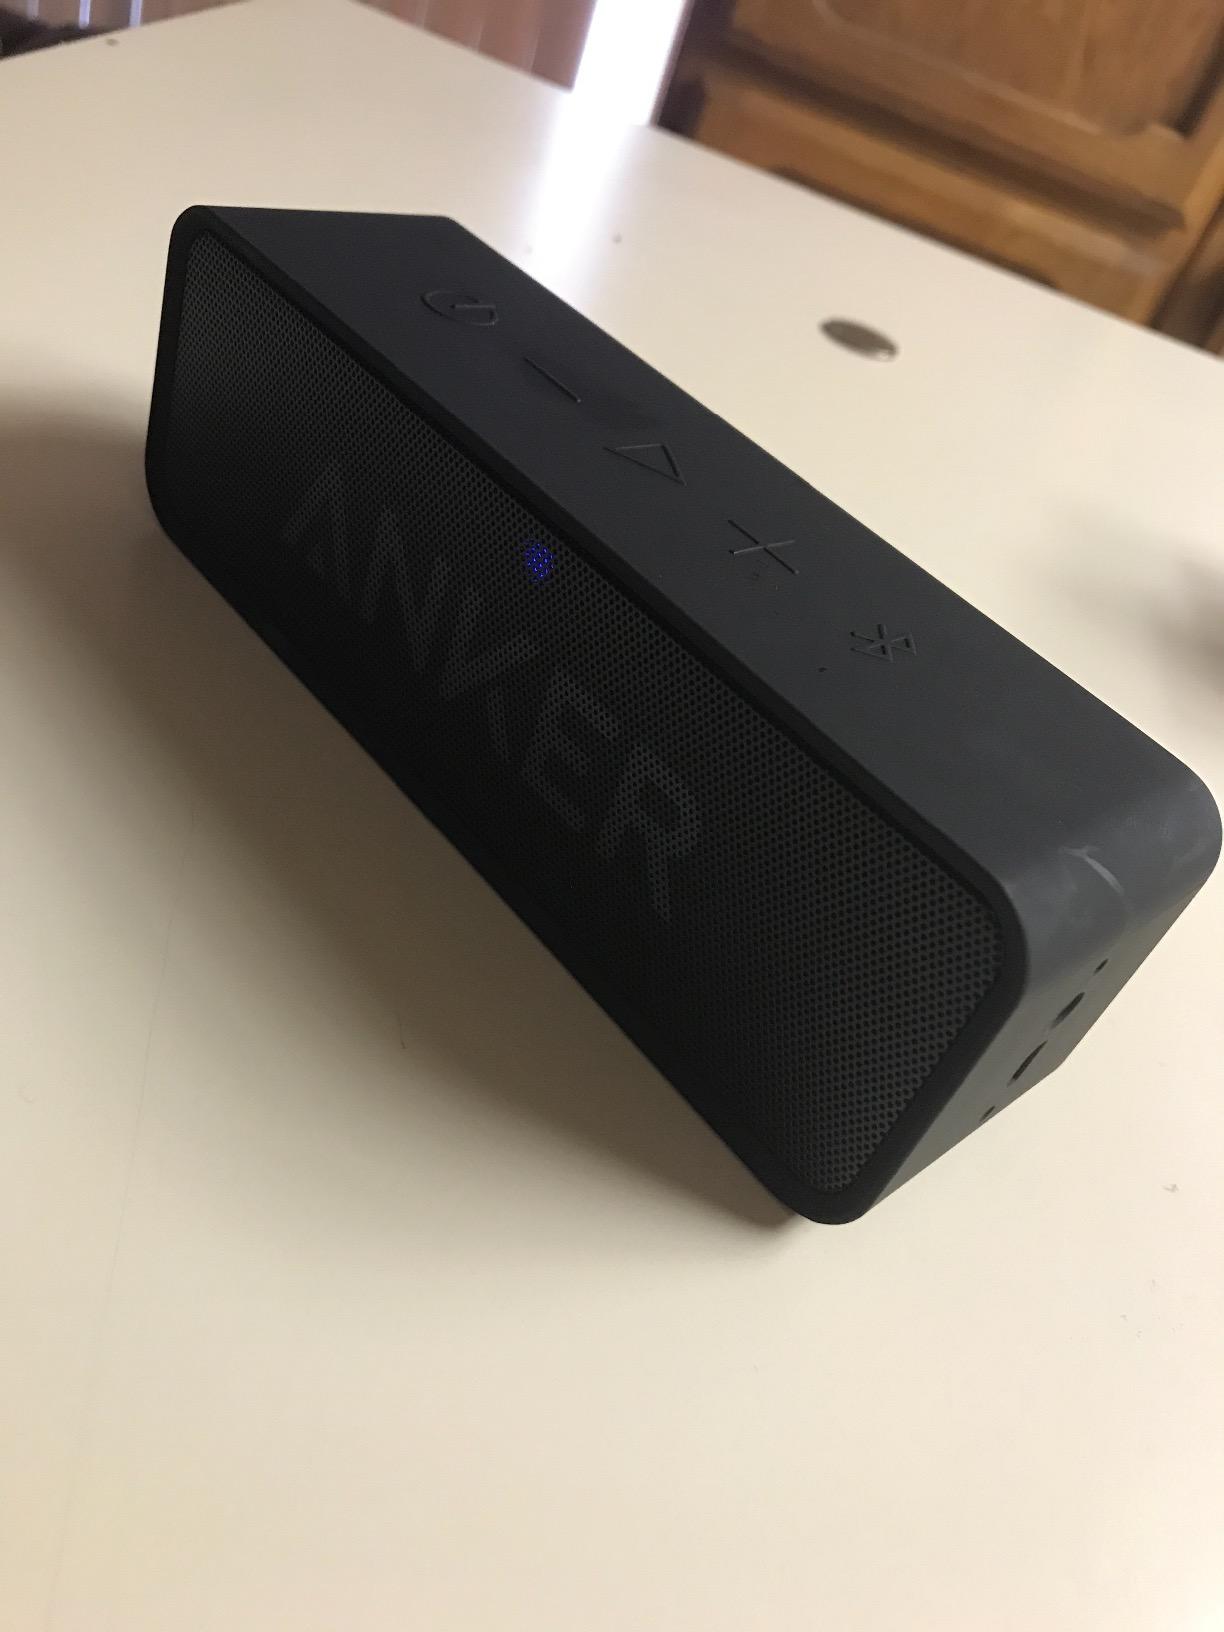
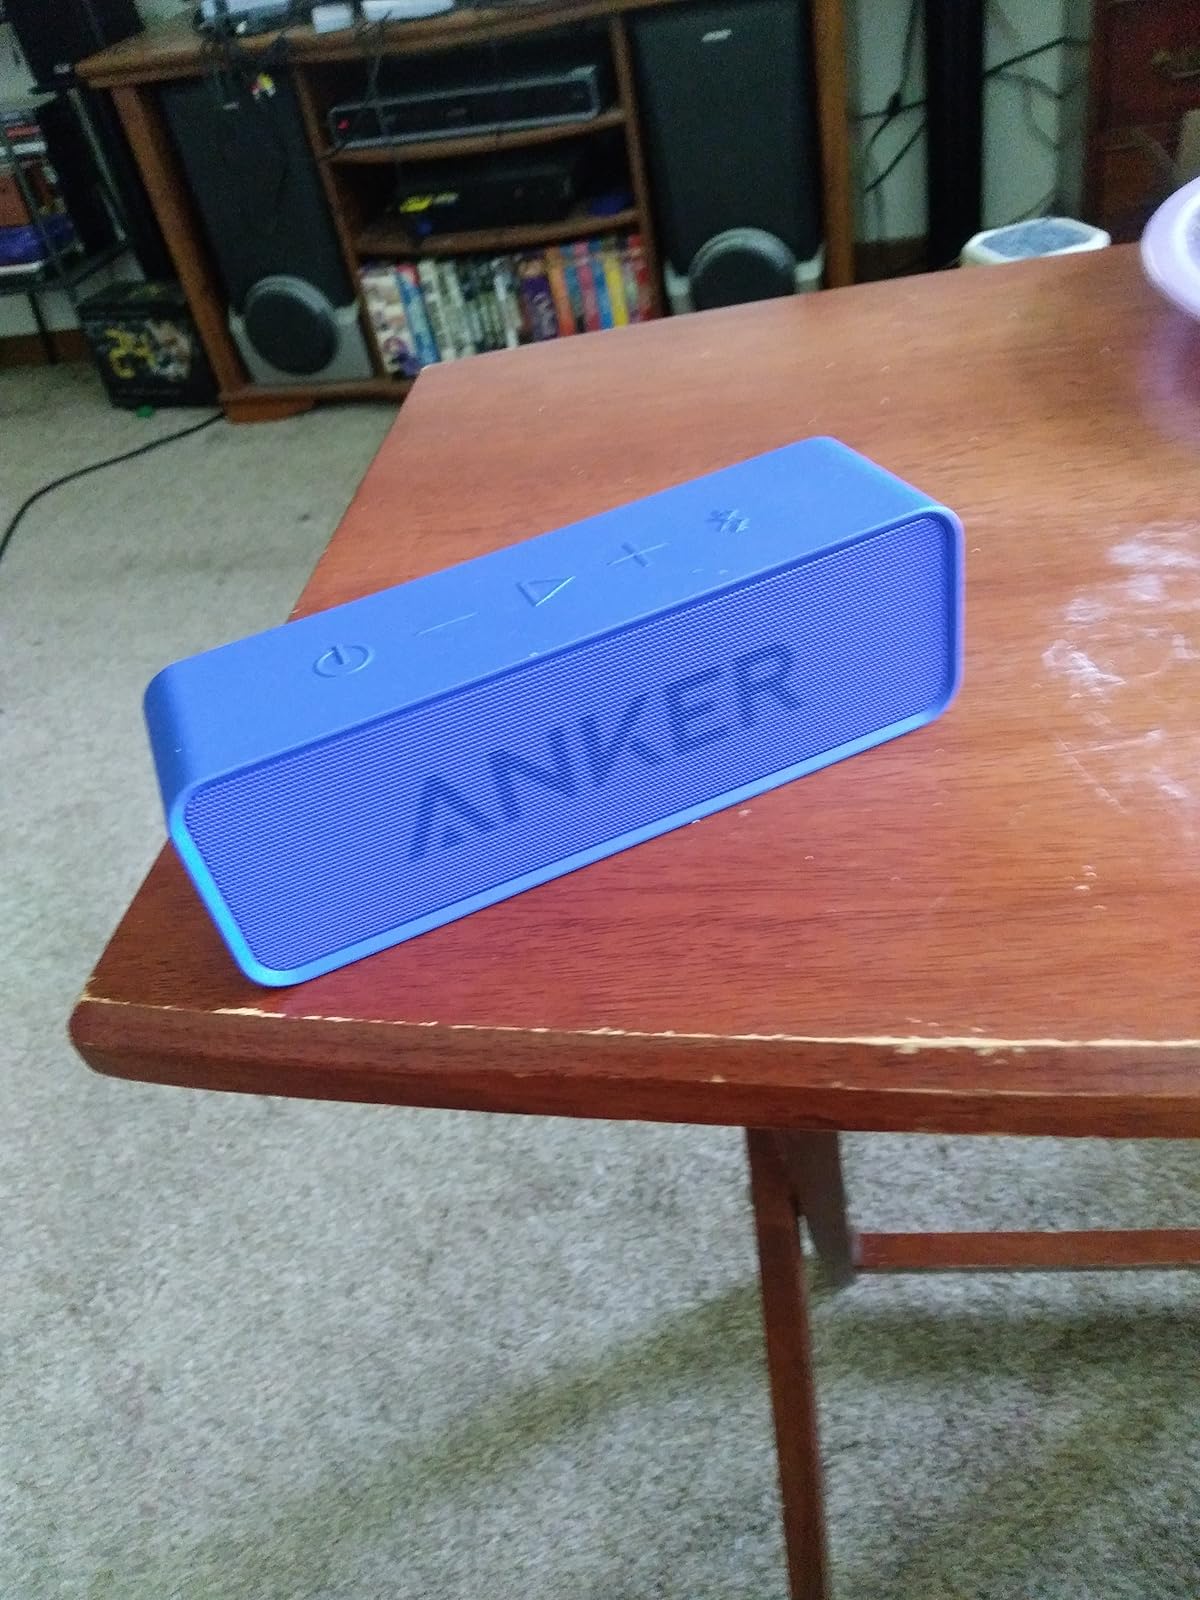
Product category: speaker
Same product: no